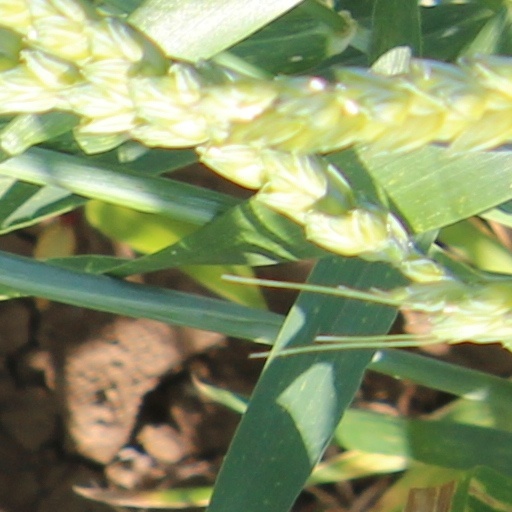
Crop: wheat